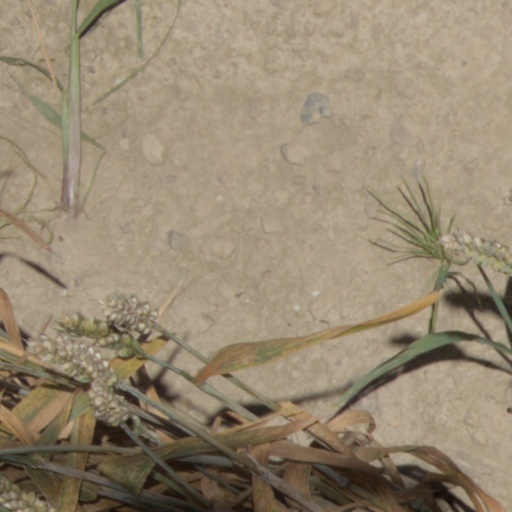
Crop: wheat